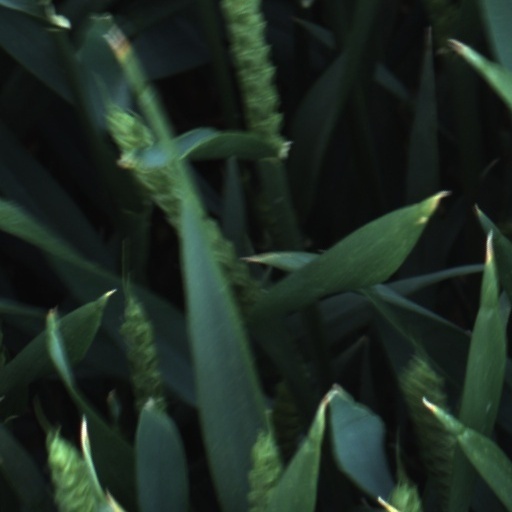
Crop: wheat